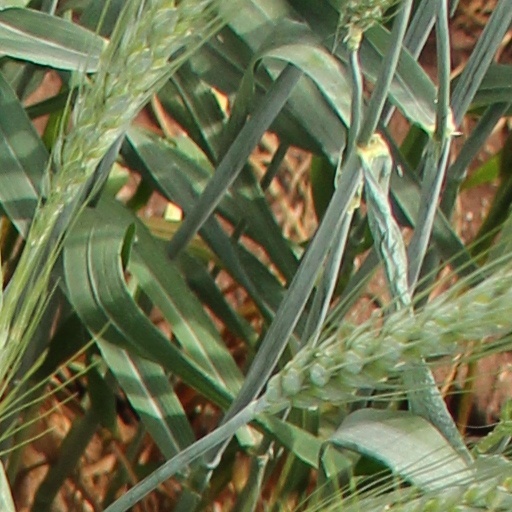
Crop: wheat